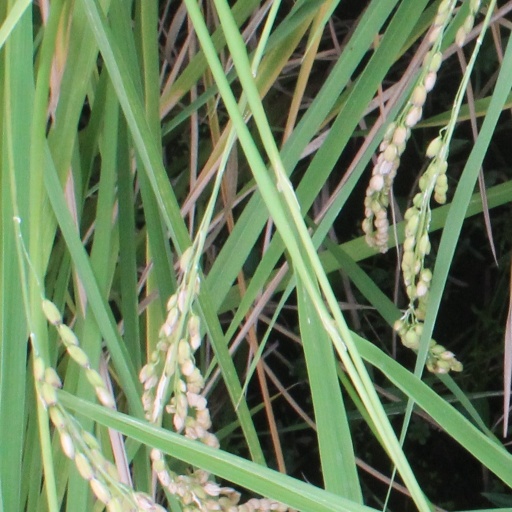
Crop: rice